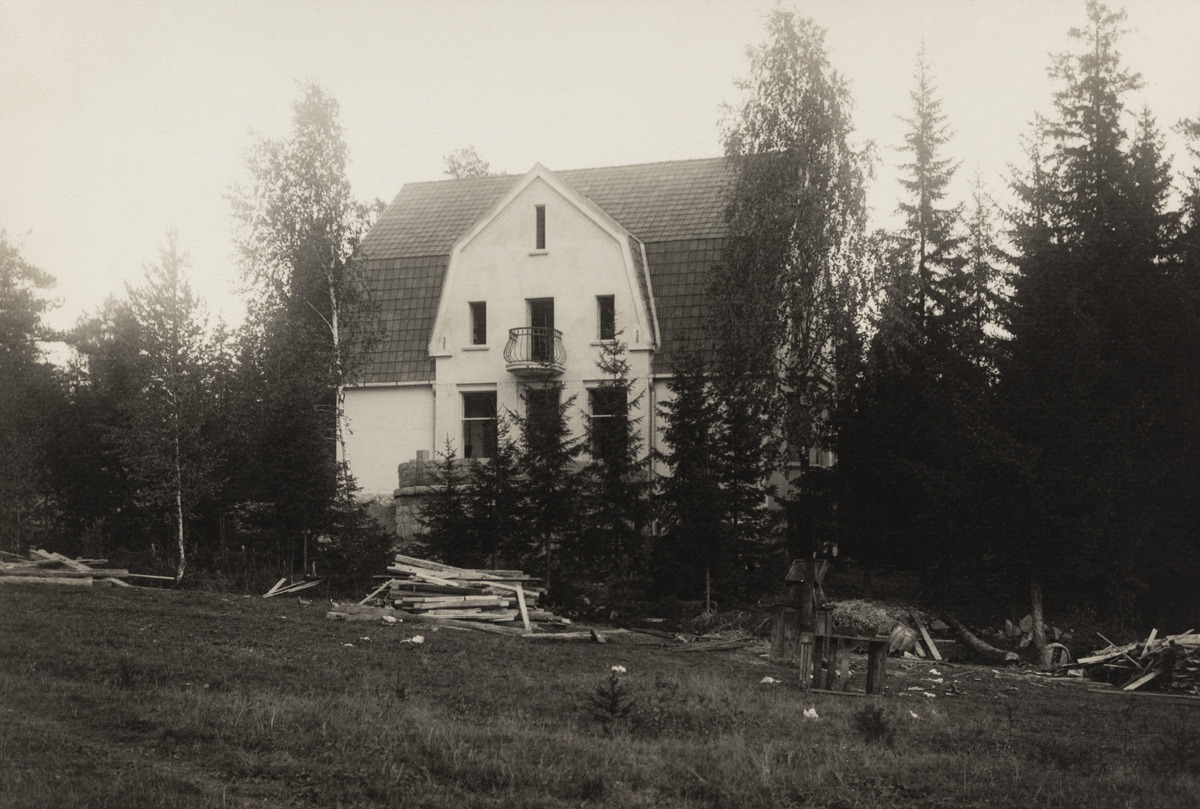
Arkkitehti Oscar Bomansonin huvila valmistumassa Kulosaaren huvilakaupungissa
sisällön kuvaus: Arkkitehti Oscar Bomansonin huvila valmistumassa Kulosaaren huvilakaupungissa. Bomanson oli yksi huvilakaupungin perustajajäsenistä. Ahvenanmaalla syntyneen Bomansonin suunnittelemia alkuperäiskuntoisia huviloita ei ole Kulosaaressa enää yhtään

jäljellä. mustavalkoinen
Ajankohta: kuvausaika 1908
Paikka: Suomi, Uusimaa, Helsinki, Kulosaari Helsinki, Vähäniityntie 5
Aiheet: Kulosaaren huvilakaupunki, huvilat, saaret, rakennukset, rakennustyömaat, puistot, parvekkeet, kattorakenteet, laudat, kuuset, kivirakennukset, kaupungit